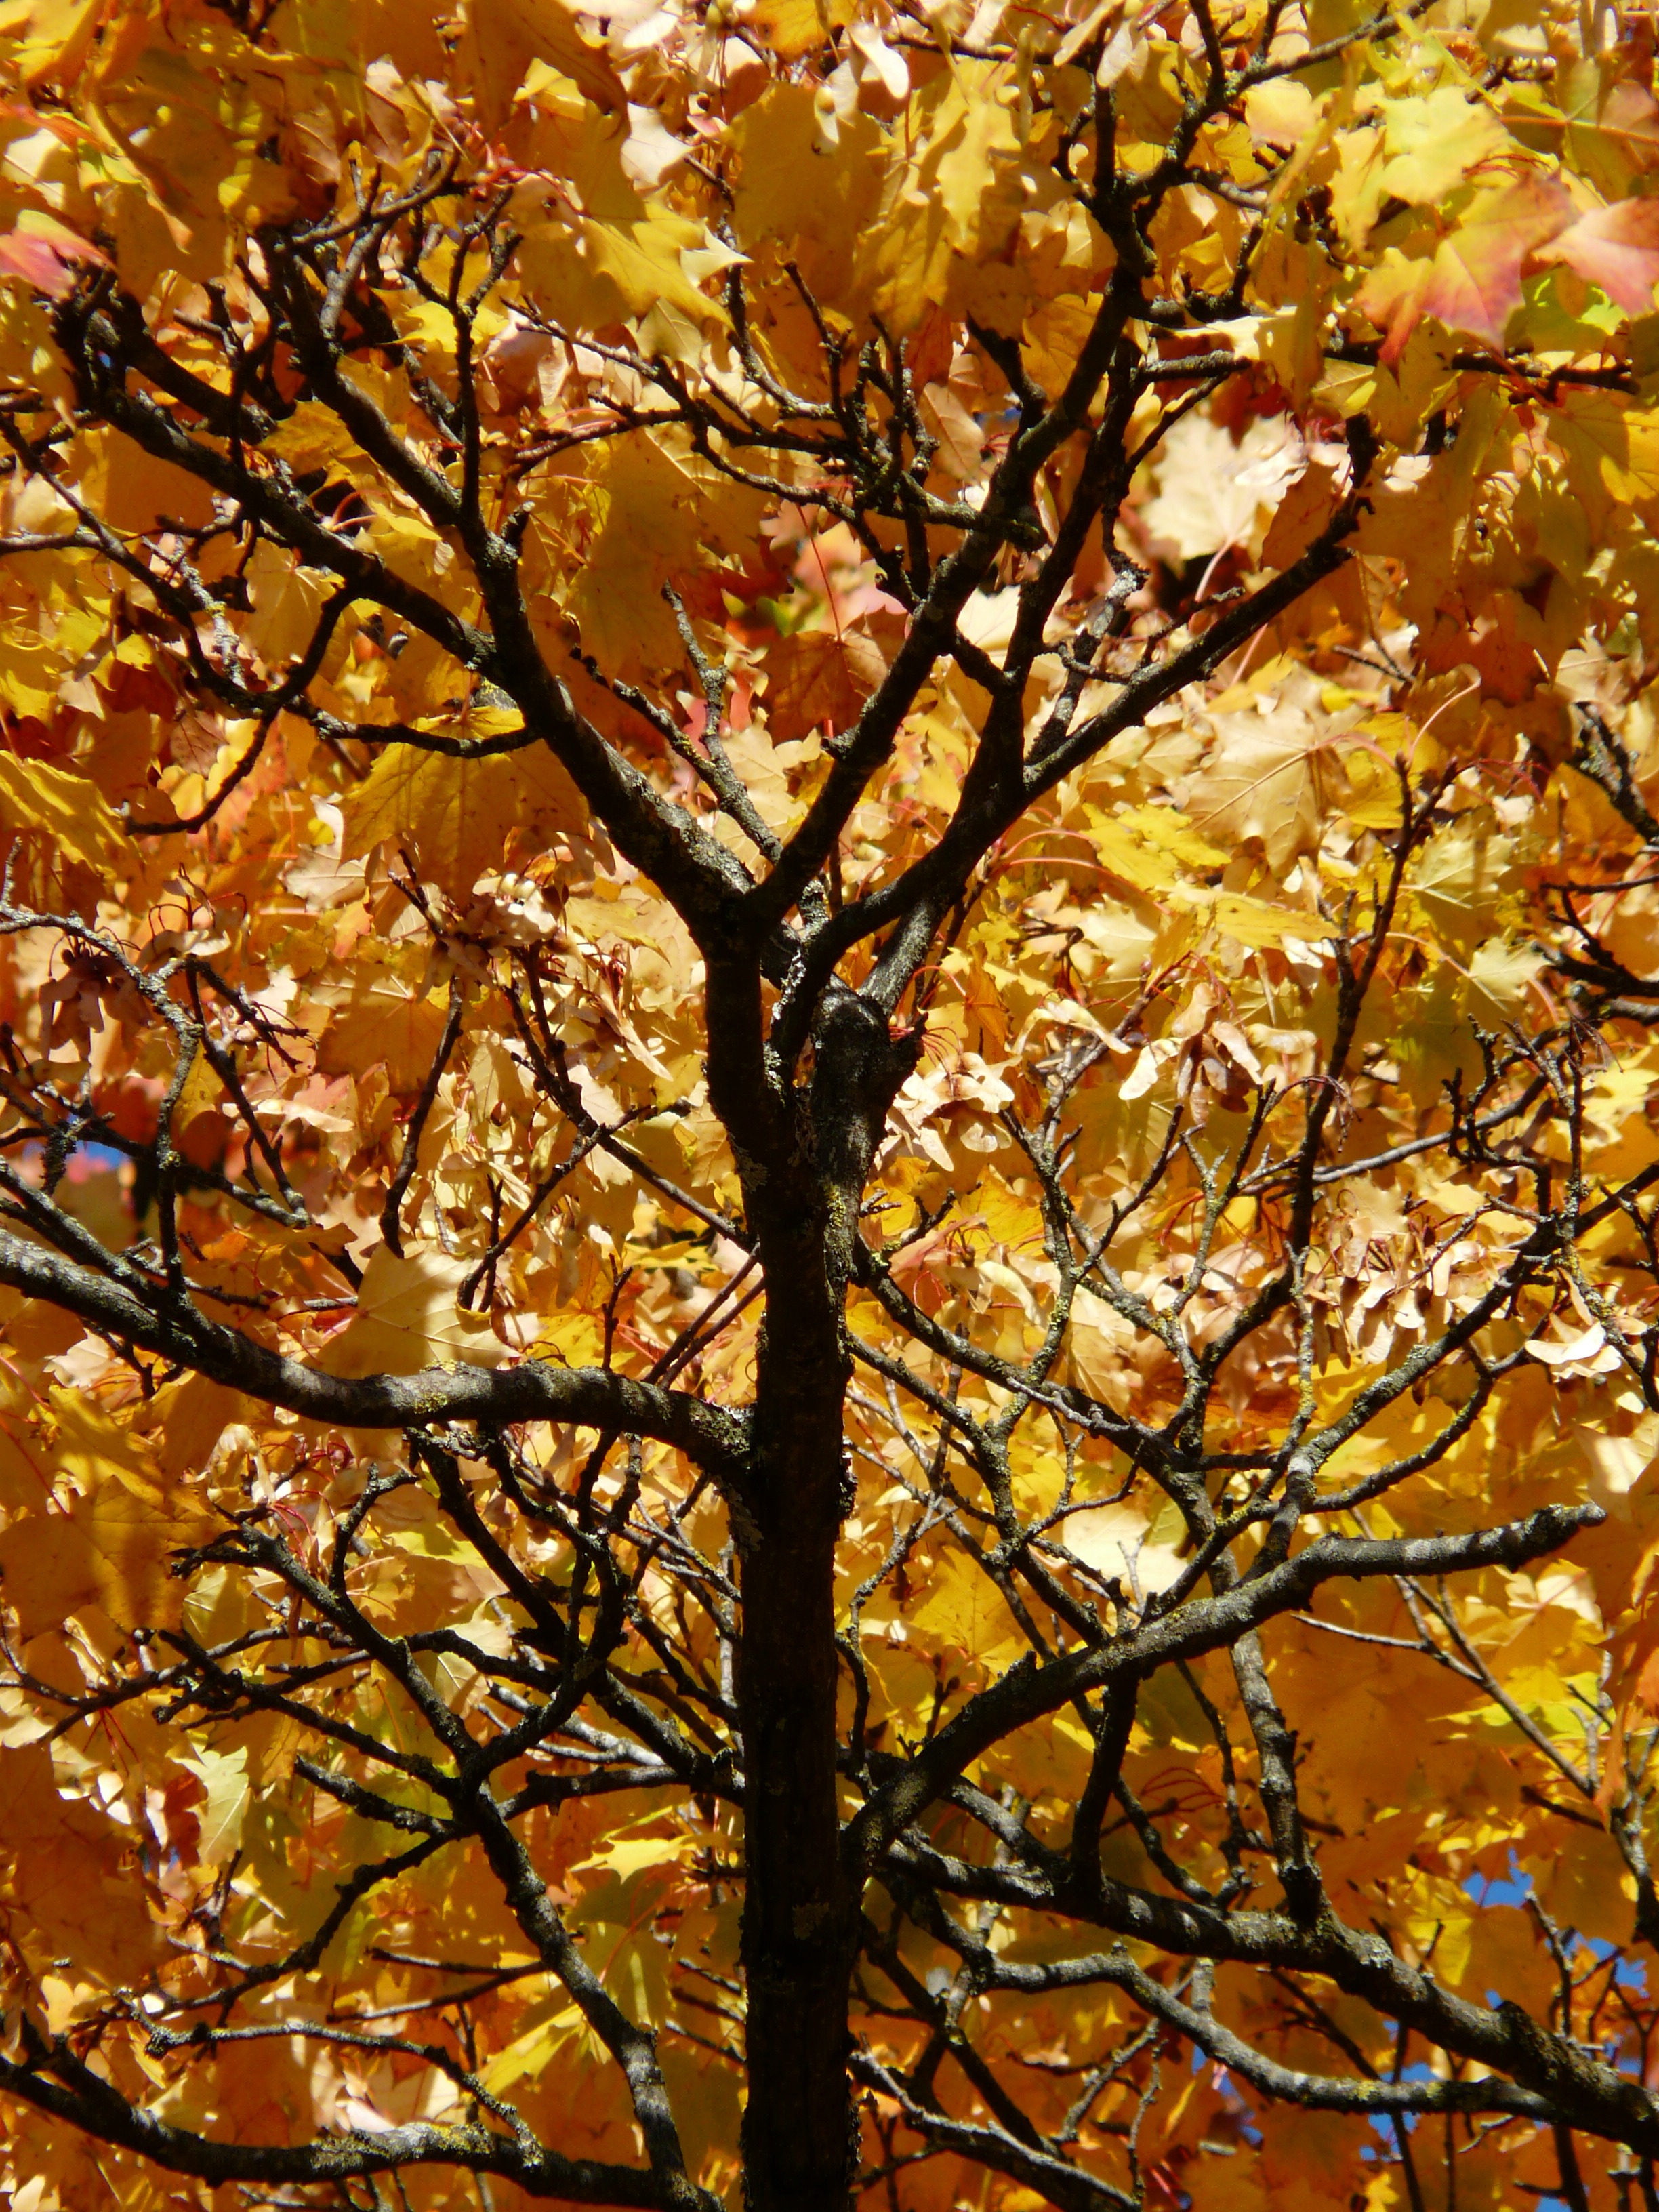
tree, branch, blossom, plant, sunlight, leaf, flower, red, autumn, contrast, blue, colorful, yellow, season, maple, farbenpracht, emerge, aesthetic, branches, deciduous, fall color, fall foliage, color game, gorgeous, acer, flowering plant, autumn tree, gaudy, woody plant, land plant